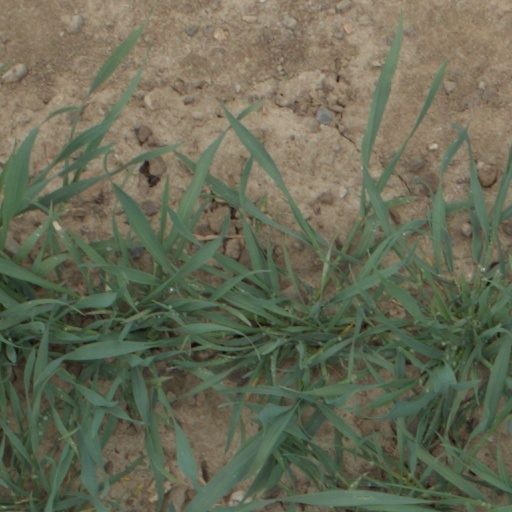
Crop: wheat